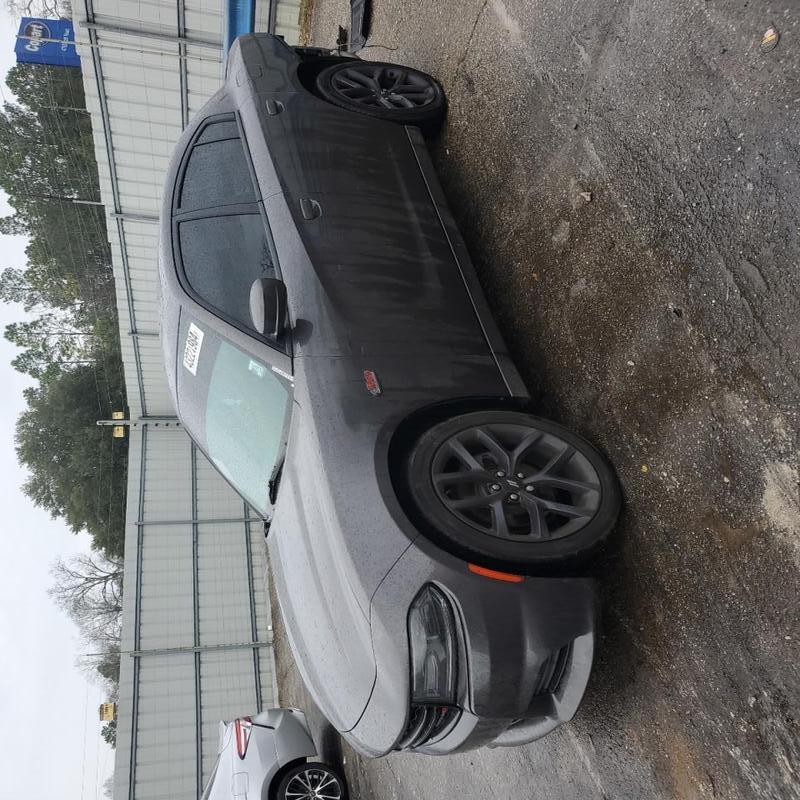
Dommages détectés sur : aile arrière gauche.
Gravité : majeur